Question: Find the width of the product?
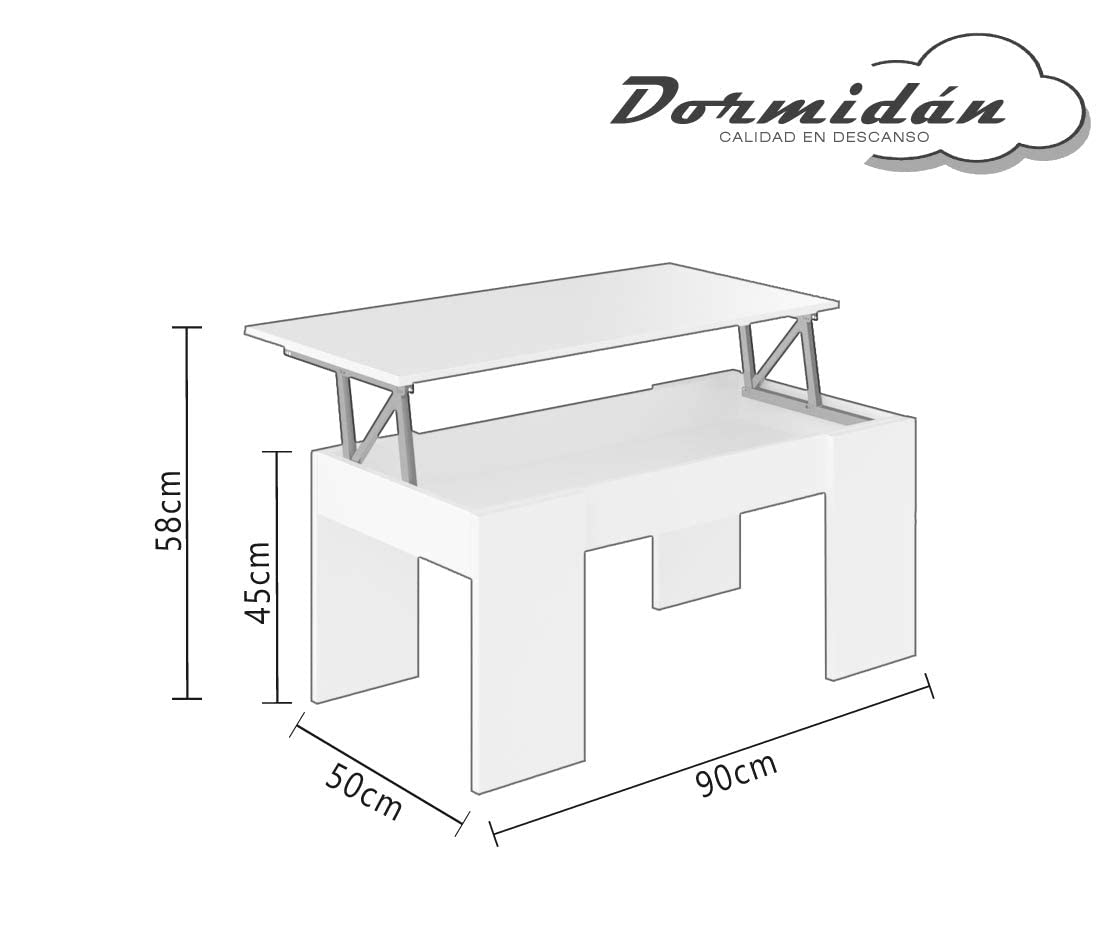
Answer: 90.0 centimetre